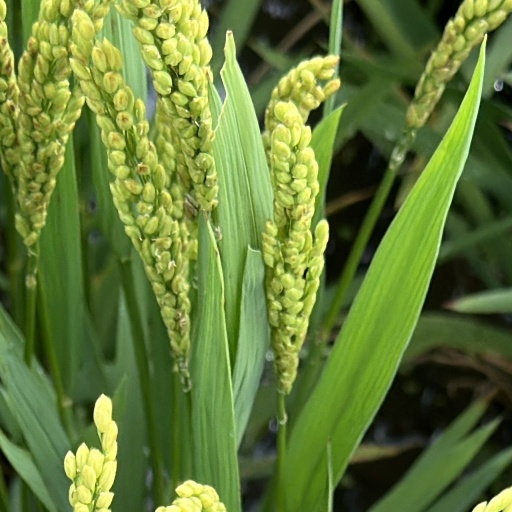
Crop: rice